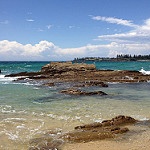
Scene: Outdoor